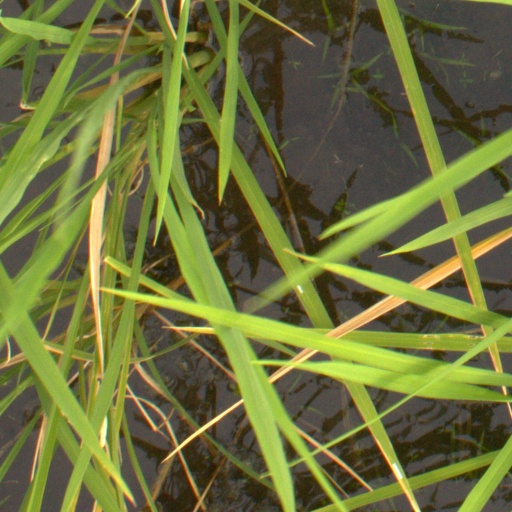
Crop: rice